Nana Ama Dokua Asiamah-Adjei

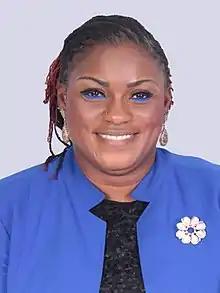

Oheneba Nana Ama Dokua Asiamah-Adjei (born 24 July 1982) is a Ghanaian politician and was the member of parliament for Akropong Constituency in the Eastern Region. She is a member of the New Patriotic Party and a former deputy minister of Trade & Industry of Ghana having served as a Deputy Minister of Information under the same government.